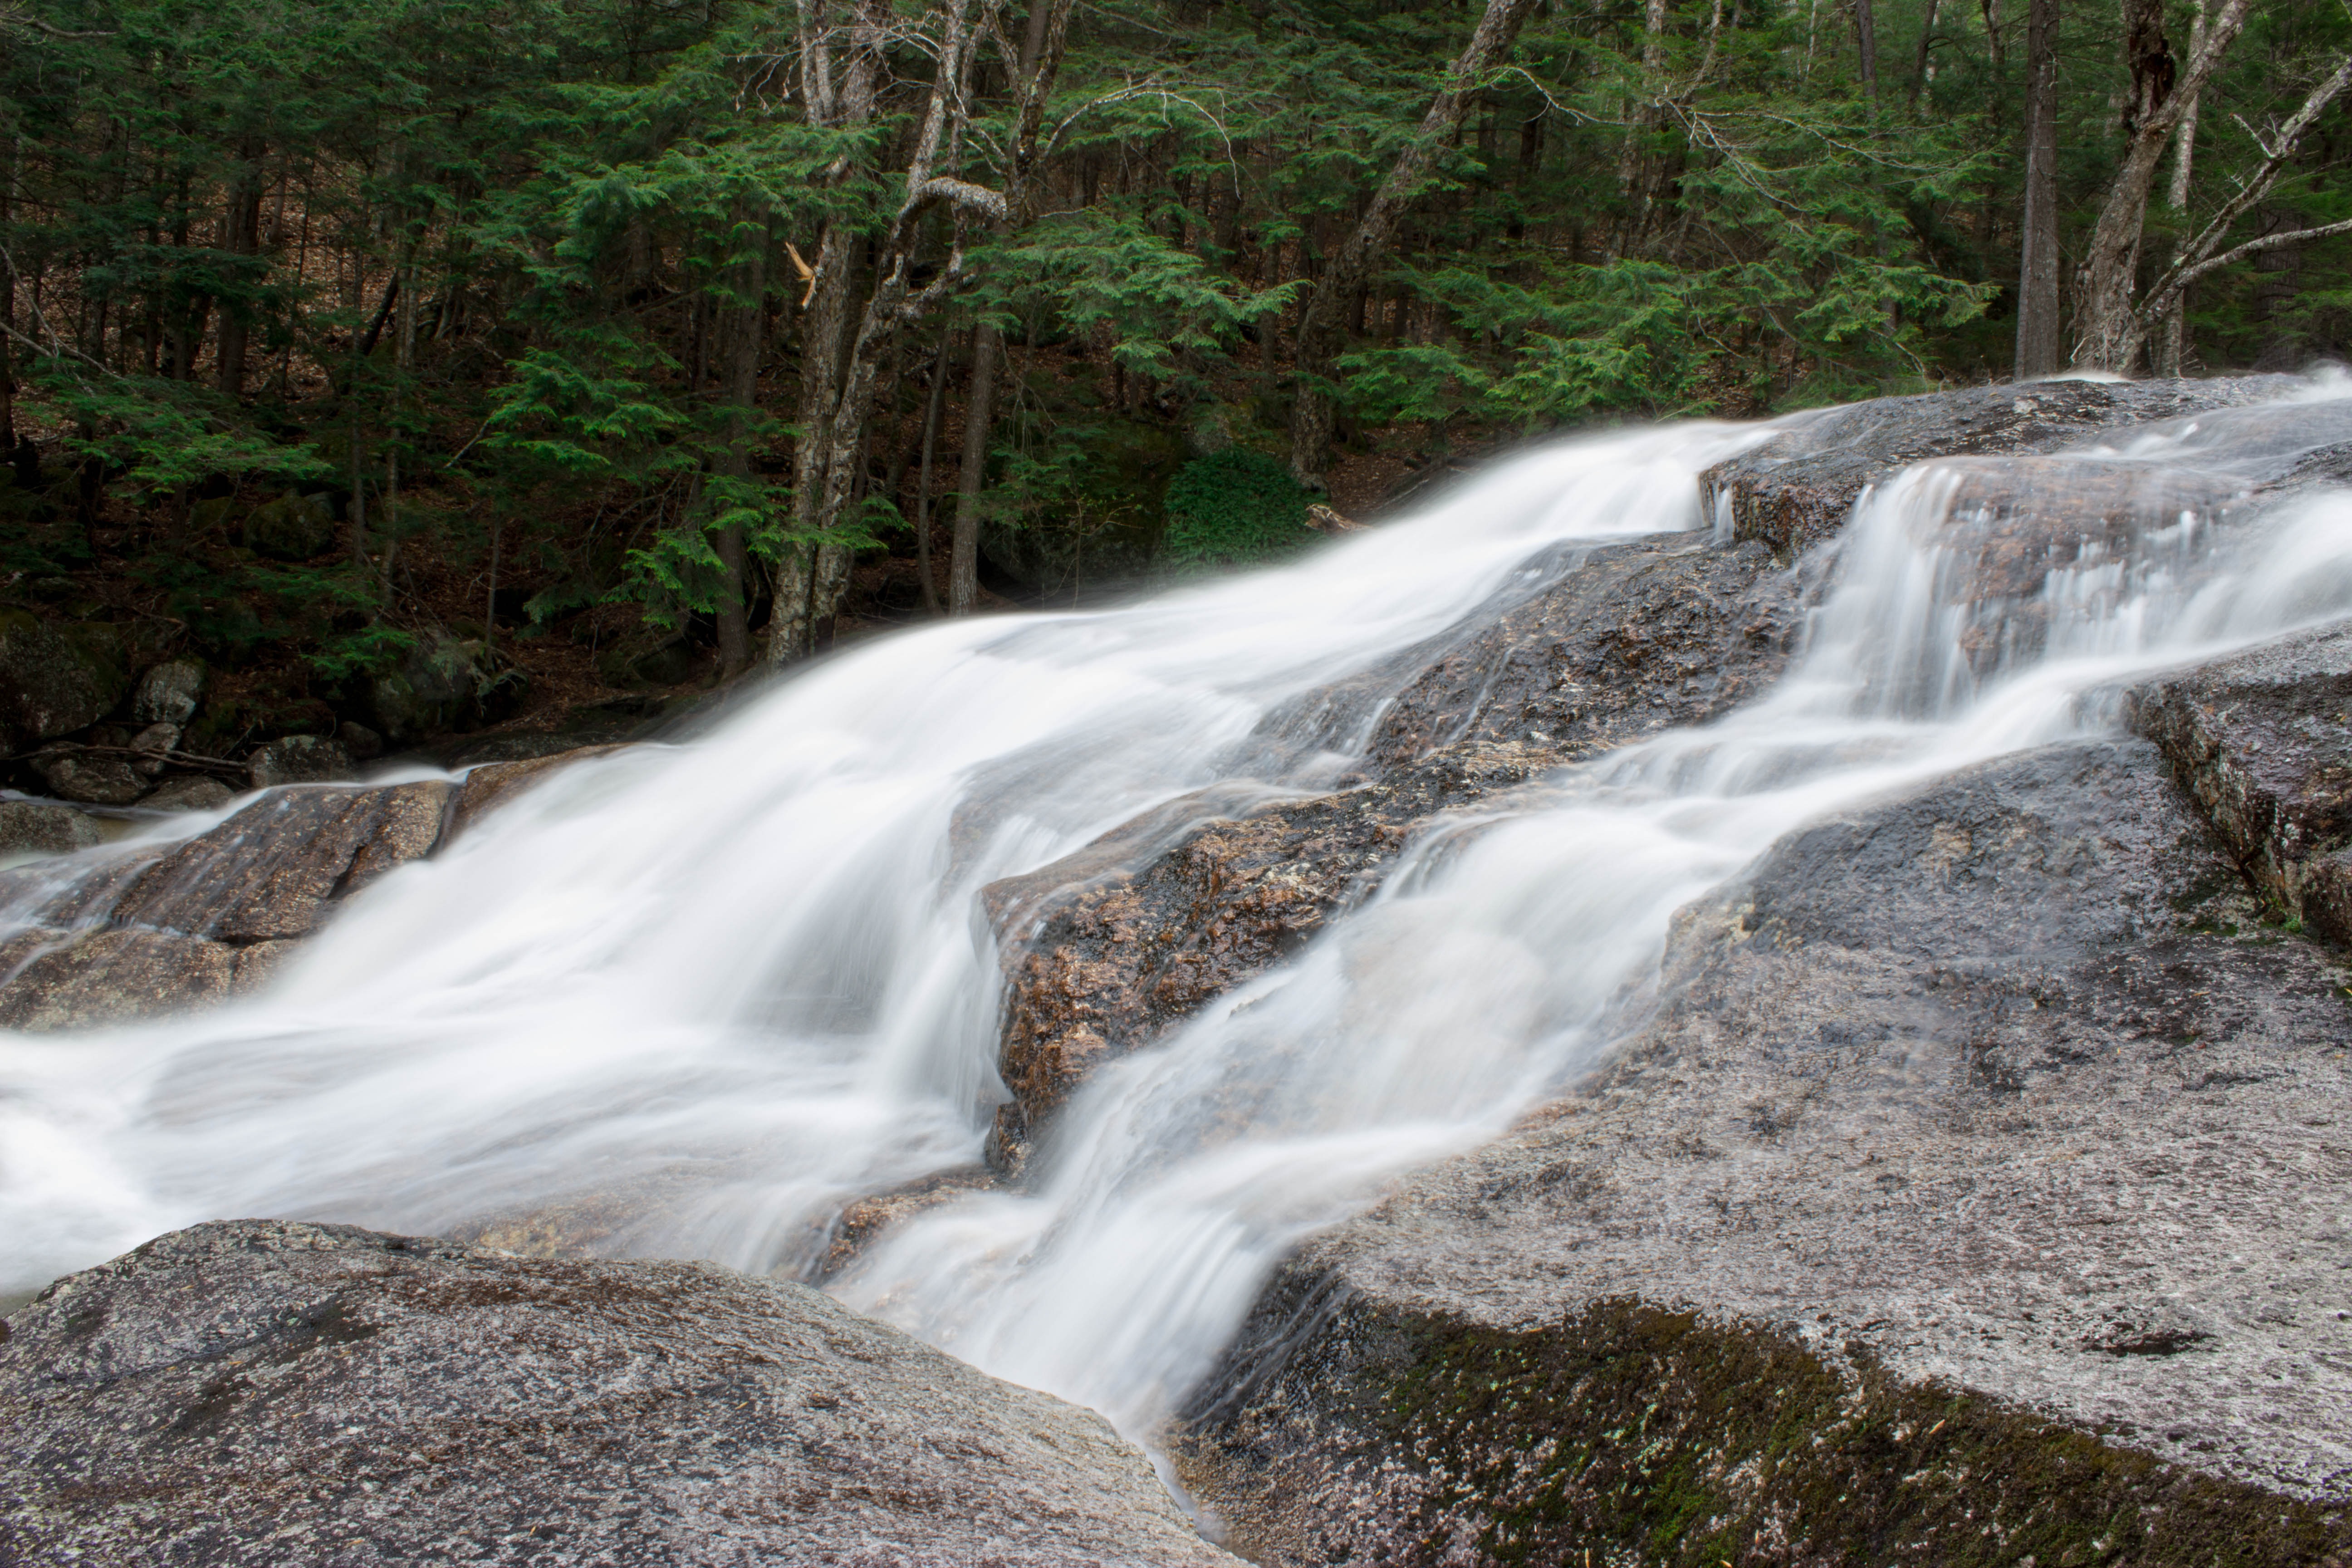
water, nature, forest, rock, waterfall, creek, photography, wet, river, stream, splash, rapid, long exposure, body of water, ravine, wasserfall, water feature, watercourse, creation, state park